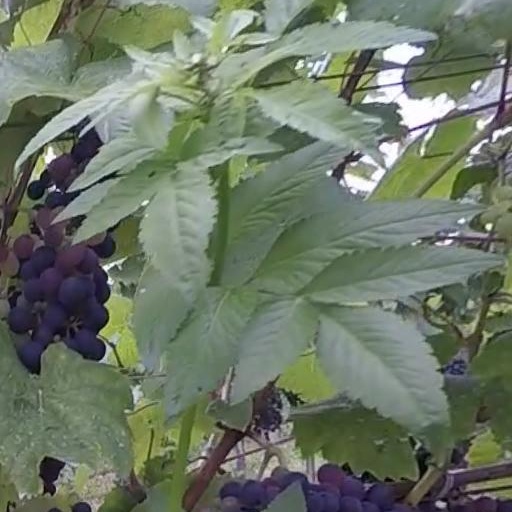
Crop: grape